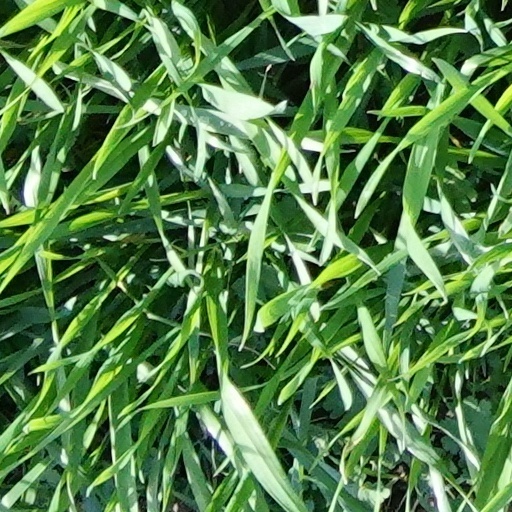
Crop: wheat